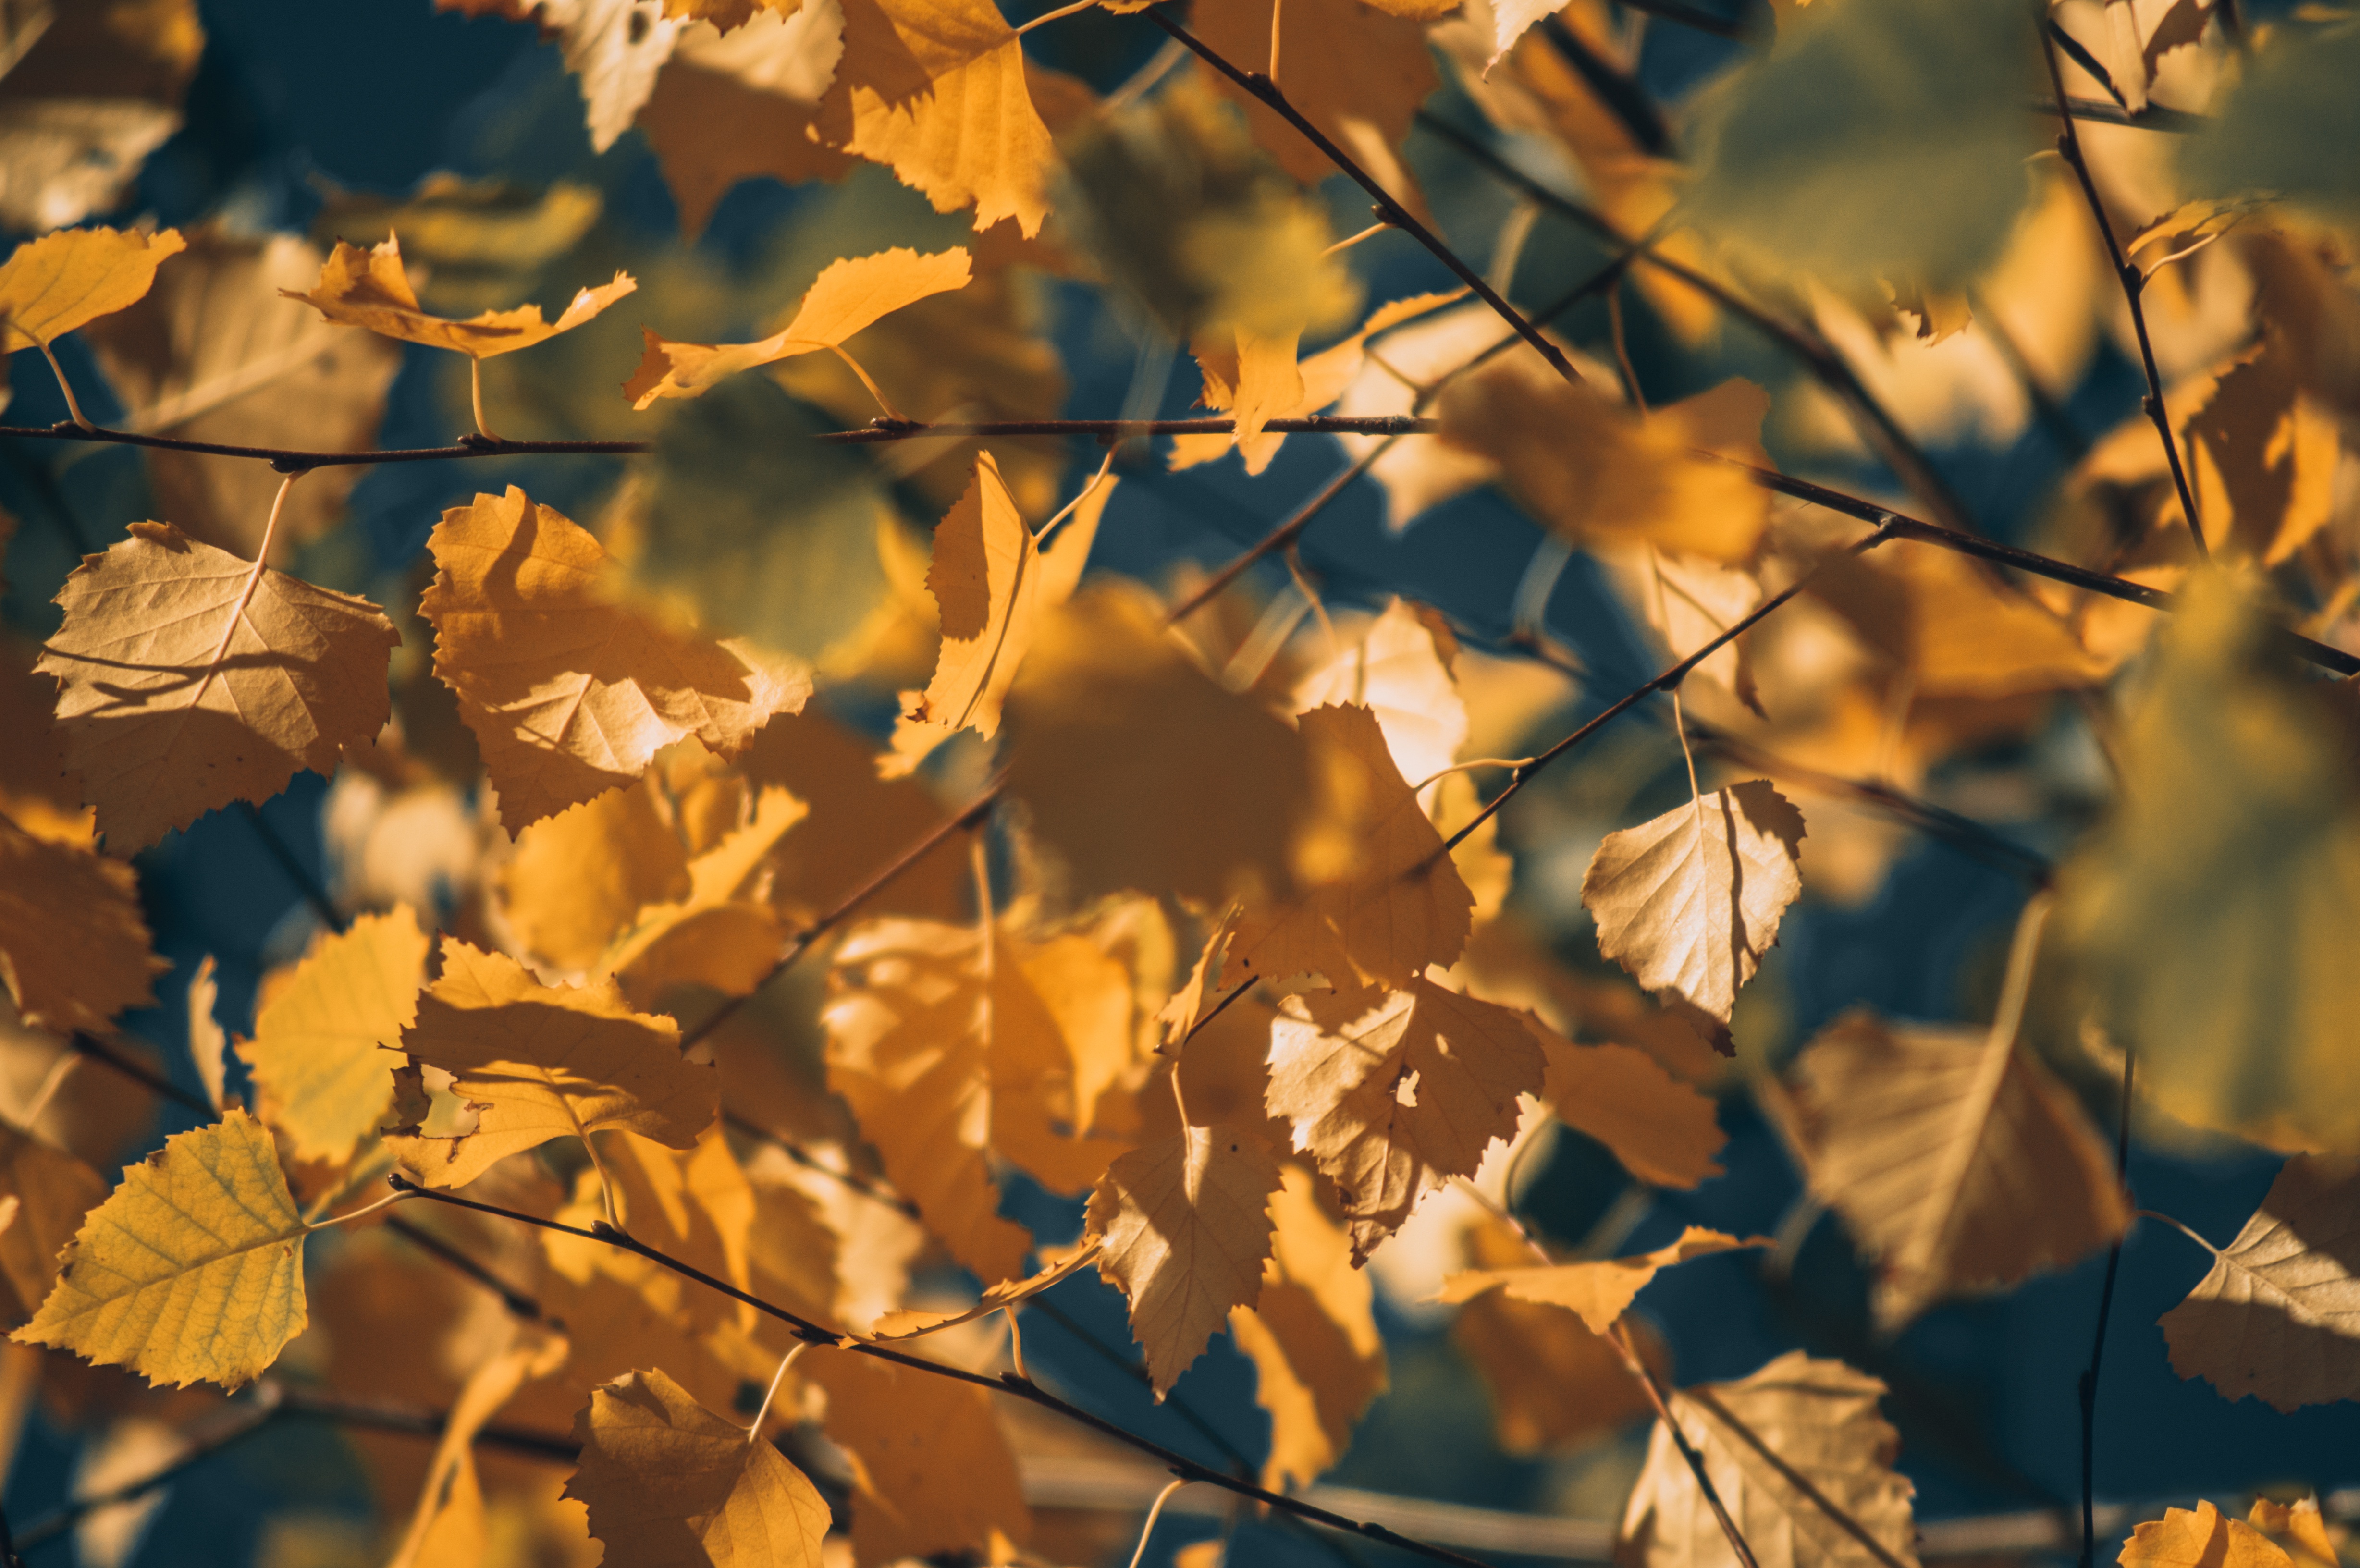
natural, brown, plant, leaf, twig, branch, tree, sunlight, biome, deciduous, woody plant, natural landscape, Tints and shades, flowering plant, wood, grass, pattern, trunk, temperate broadleaf and mixed forest, maple leaf, groundcover, plant stem, Northern hardwood forest, autumn, shadow, annual plant, flower, vascular plant, shade, art, forest